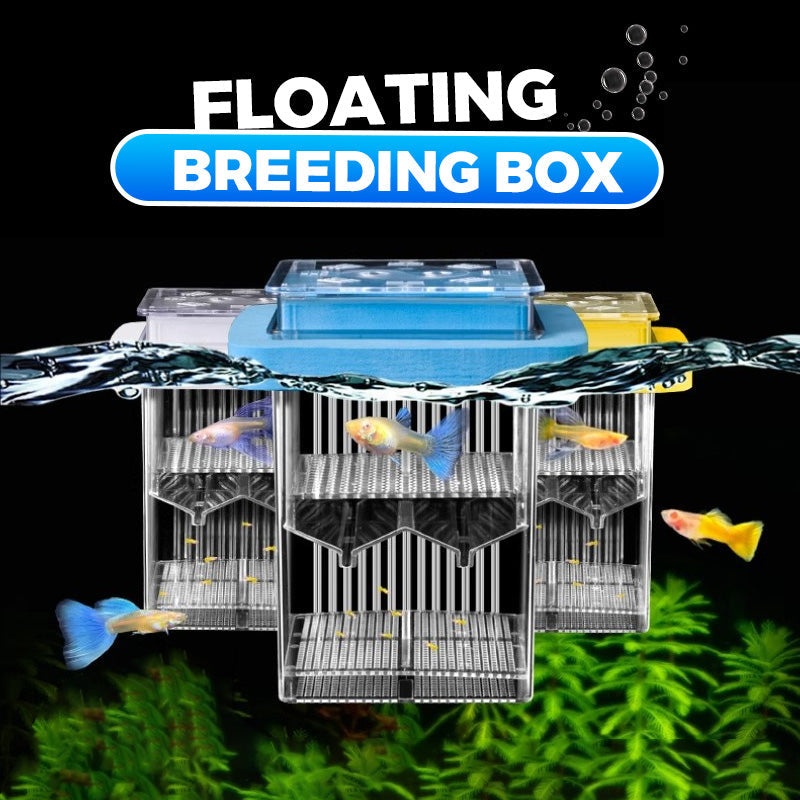
🐟💧 Promotion éclair à moitié prix ! Aquarium d'écloserie en acrylique 4 couches 🛡️ → Système de protection pour élever vos alevins en toute sécurité 🐠✨
Brand: aneedparis
CARACTÉRISTIQUES SYSTÈME D'ISOLATION QUADRUPLE : Maîtrisez l'élevage des poissons avec notre système d'isolation multicouche innovant. Isolez en toute sécurité les femelles gravides dans des compartiments intérieurs, tandis que les alevins sont logés dans des zones extérieures protégées. Isolez les poissons malades ou agressifs dans des compartiments spéciaux. Cette approche à plusieurs niveaux prévient les chasses, réduit la mortalité due au stress et optimise la récupération. TECHNOLOGIE MICRO-MAILLE 0,7 MM - PROTECTION ULTIME CONTRE LES PRÉDATEURS : La protection supérieure est composée d'un treillis alvéolé de 3,8 mm d'épaisseur et de pentes descendantes de 3 mm qui empêchent l'intrusion des prédateurs. Les barrières inférieures cruciales sont constituées d'un maillage de 0,7 mm sur tous les côtés et au fond, permettant un flux d'eau maximal tout en éliminant le risque de prédation. TECHNOLOGIE DE FLOTTAISON ADAPTATIVE - PAS DE BASCULEMENT : Des flotteurs haute densité assurent une flottabilité parfaite dans tous les types d'aquariums (ronds/rectangulaires). Des anneaux extérieurs réglables permettent un ajustement personnalisé de la profondeur. Le couvercle verrouillable assure une étanchéité contre les sauts. Comme aucune ventouse n'est utilisée, il n'y a pas de risque que les nageoires s'y coincent ou que le dispositif se détache accidentellement. ACRYLIQUE CRISTAL ALIMENTAIRE : Fabriqué à partir de matériaux non toxiques conformes aux normes de sécurité pour la vie aquatique. Les parois ultra-transparentes permettent une observation panoramique des naissances et comportements. La fabrication écologique garantit l'absence d'additifs nocifs. OPTIMISATION 360° DE L'OXYGÈNE : Des panneaux micro-perforés de 0,7 mm orientés sur quatre côtés permettent un échange d'eau constant. Préviens les carences mortelles en oxygène et la contamination par les "fluides de naissance". Le maillage de 0,7 mm au fond agit en synergie avec les ouvertures latérales de ventilation pour assurer une stabilité environnementale complète - cruciale pour les nouveau-nés sensibles et les mères en convalescence. SPÉCIFICATIONS Matériaux: Acrylique Dimensions (intérieur): 9,5 × 9,5 × 9,5 cm Dimensions (extérieur): 9,5 × 9,5 × 13 cm CONTENU DU COLIS 1× Maternité pour poissons + 1× Éclosoire ou 1× Maternité pour poissons ou 1× Éclosoire NOTES Ne pas placer près de forts courants. Les couleurs peuvent légèrement varier selon les réglages d'écran.
Category: Animals & Pet Supplies > Pet Supplies > Fish & Aquatic Supplies > Aquarium Decors > Aquarium Substrates